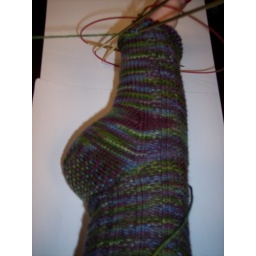
pattern - ampersand from throughtheloops. yarn - blue moon fiber arts socks that rock mediumweight in puck's mischief